Kentucky Speedway

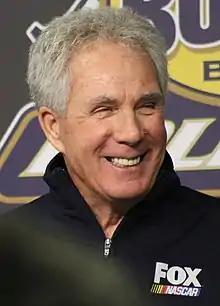
Longtime NASCAR driver and Kentucky native Darrell Waltrip was a track advisor during the construction of Kentucky Speedway.

By February 1998, Carroll announced an optimistic groundbreaking date of August 1. He expressed interest in hosting Indy Racing League (IRL), Championship Auto Racing Teams (CART), and NASCAR Busch Series events. However, IRL president Tony George stated the league had no plans to race there. Carroll, in contrast, praised NASCAR and its president Bill France Jr. as “very loyal” and moved the groundbreaking date up to July 1. A final date of July 18 was set, with ceremonial events held at Turfway Park for public convenience. Construction began August 1. By then, the project budget had grown to $152 million, and the facility was officially named Kentucky Speedway. Within the first month, about 1,500 personal seat licenses were sold. By year’s end, demand for luxury suites prompted an increase from the planned 23 to at least 50. On the advice of track consultant Darrell Waltrip, the banking was adjusted to 14 degrees in the turns and 12 degrees on the straightaways. In February 1999, the track was annexed into Sparta, Kentucky. That same month, Carroll sold his stake in Turfway Park, citing frustration with its decline and a desire to focus on the Speedway. Soon after, Cintas, Ford Motor Company, and Budweiser signed on as corporate sponsors.